Kösem Sultan

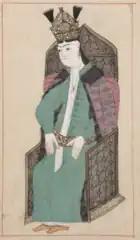
An Ottoman miniature of Kösem Sultan, 1650

Kösem and the Grand Vizier Mehmed Pasha grew in enmity after Mehmed's accession to the throne. The grand vizier appears to have regarded himself as regent as well as "temporary ruler." According to Naima, the grand vizier was misled by "certain would-be doctors of religion" who quoted legal texts to the effect that the guardian of a minor sultan was entitled to exercise sovereignty prerogatives; as a result, he resented Kösem's control over the government, hoping that he, rather than the sultan's grandmother, would act as regent. He once bragged: "The soldiers of this exalted state respect only the honour of inherited nobility." His misogynistic ally, Şeyhülislam Abdülaziz Efendi, favored the logic of ‘reasonable and legal’ proposals of ‘rational men’ to the ‘anger and wrath’ of the valide sultan. The Şeyülislam overestimated the value of the valide sultan's favor. He assessed certain palace expenses, and when he encountered Kösem, he did not think twice to utter nasty comments to her. The mother of Mehmed, Turhan Sultan, was still an inexperienced woman, therefore Abdülaziz Efendi's attempt to have Kösem relocated to the Old Palace was unsuccessful. Despite failing, he did not hesitate to take chances in the future as he fought against the rule of women in the palace.